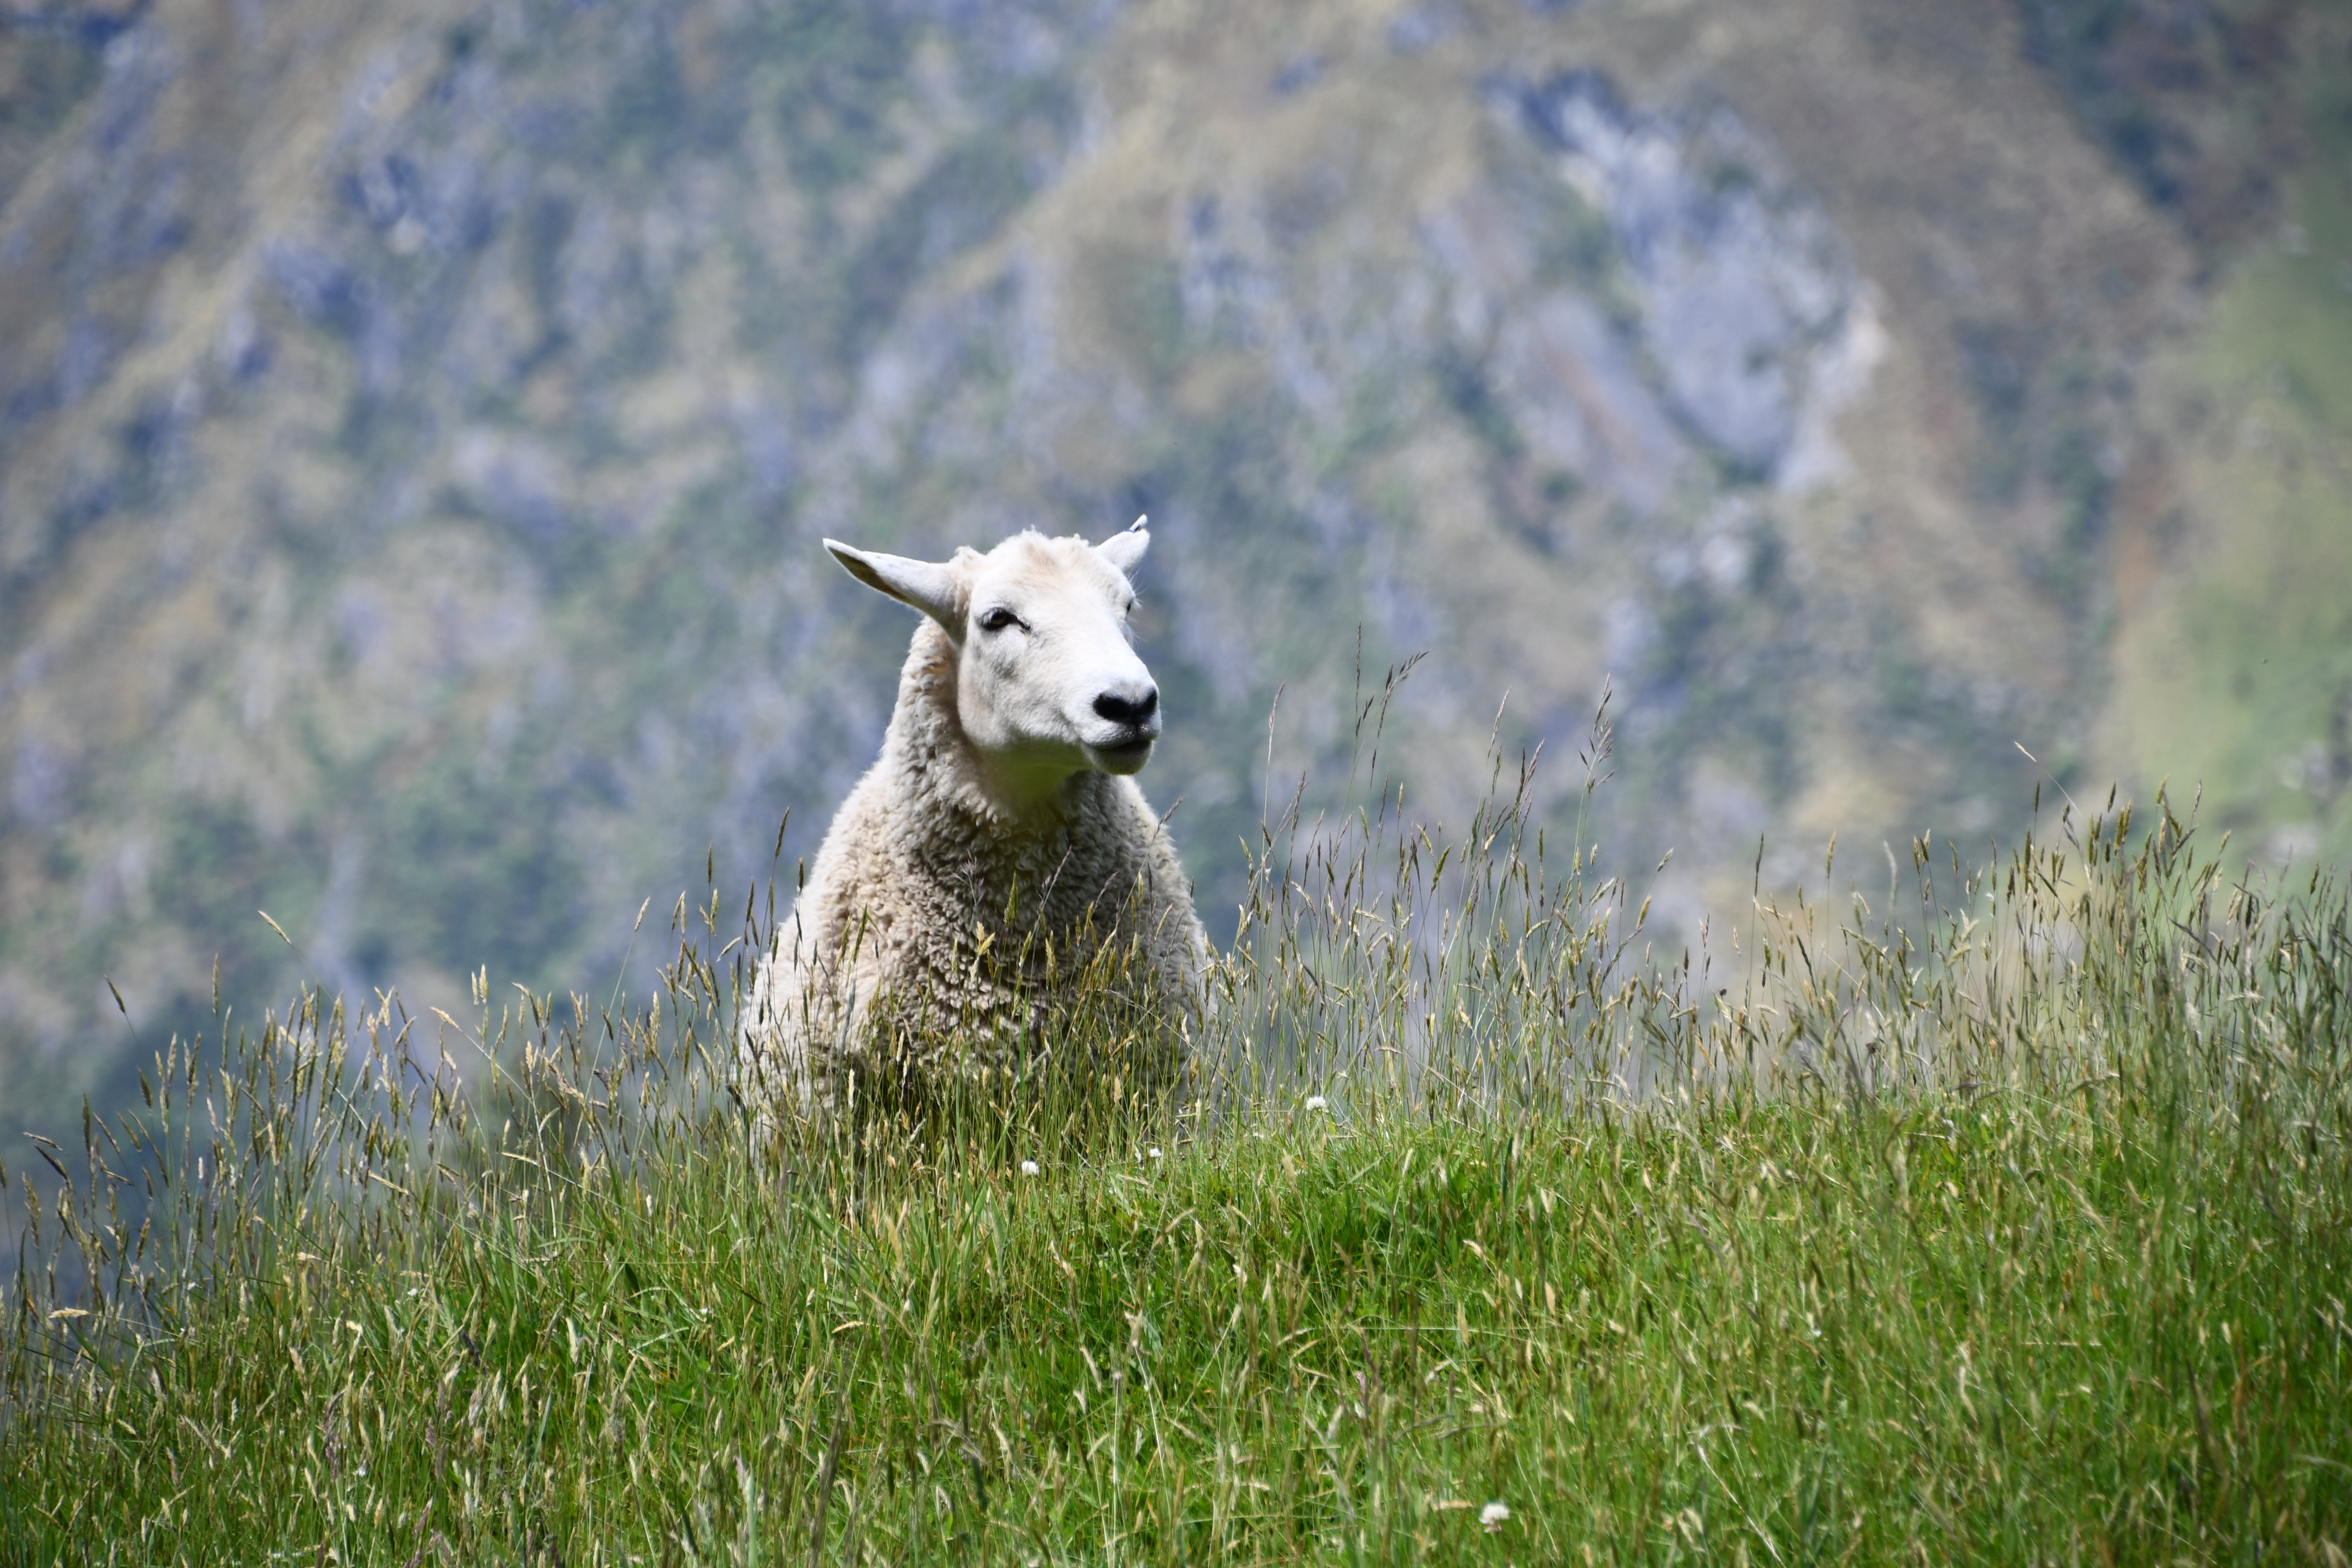
sheep, hill, goats, goat, grassland, mountain goat, wildlife, livestock, pasture, grass, cow goat family, meadow, plant, lamb and mutton, goat antelope